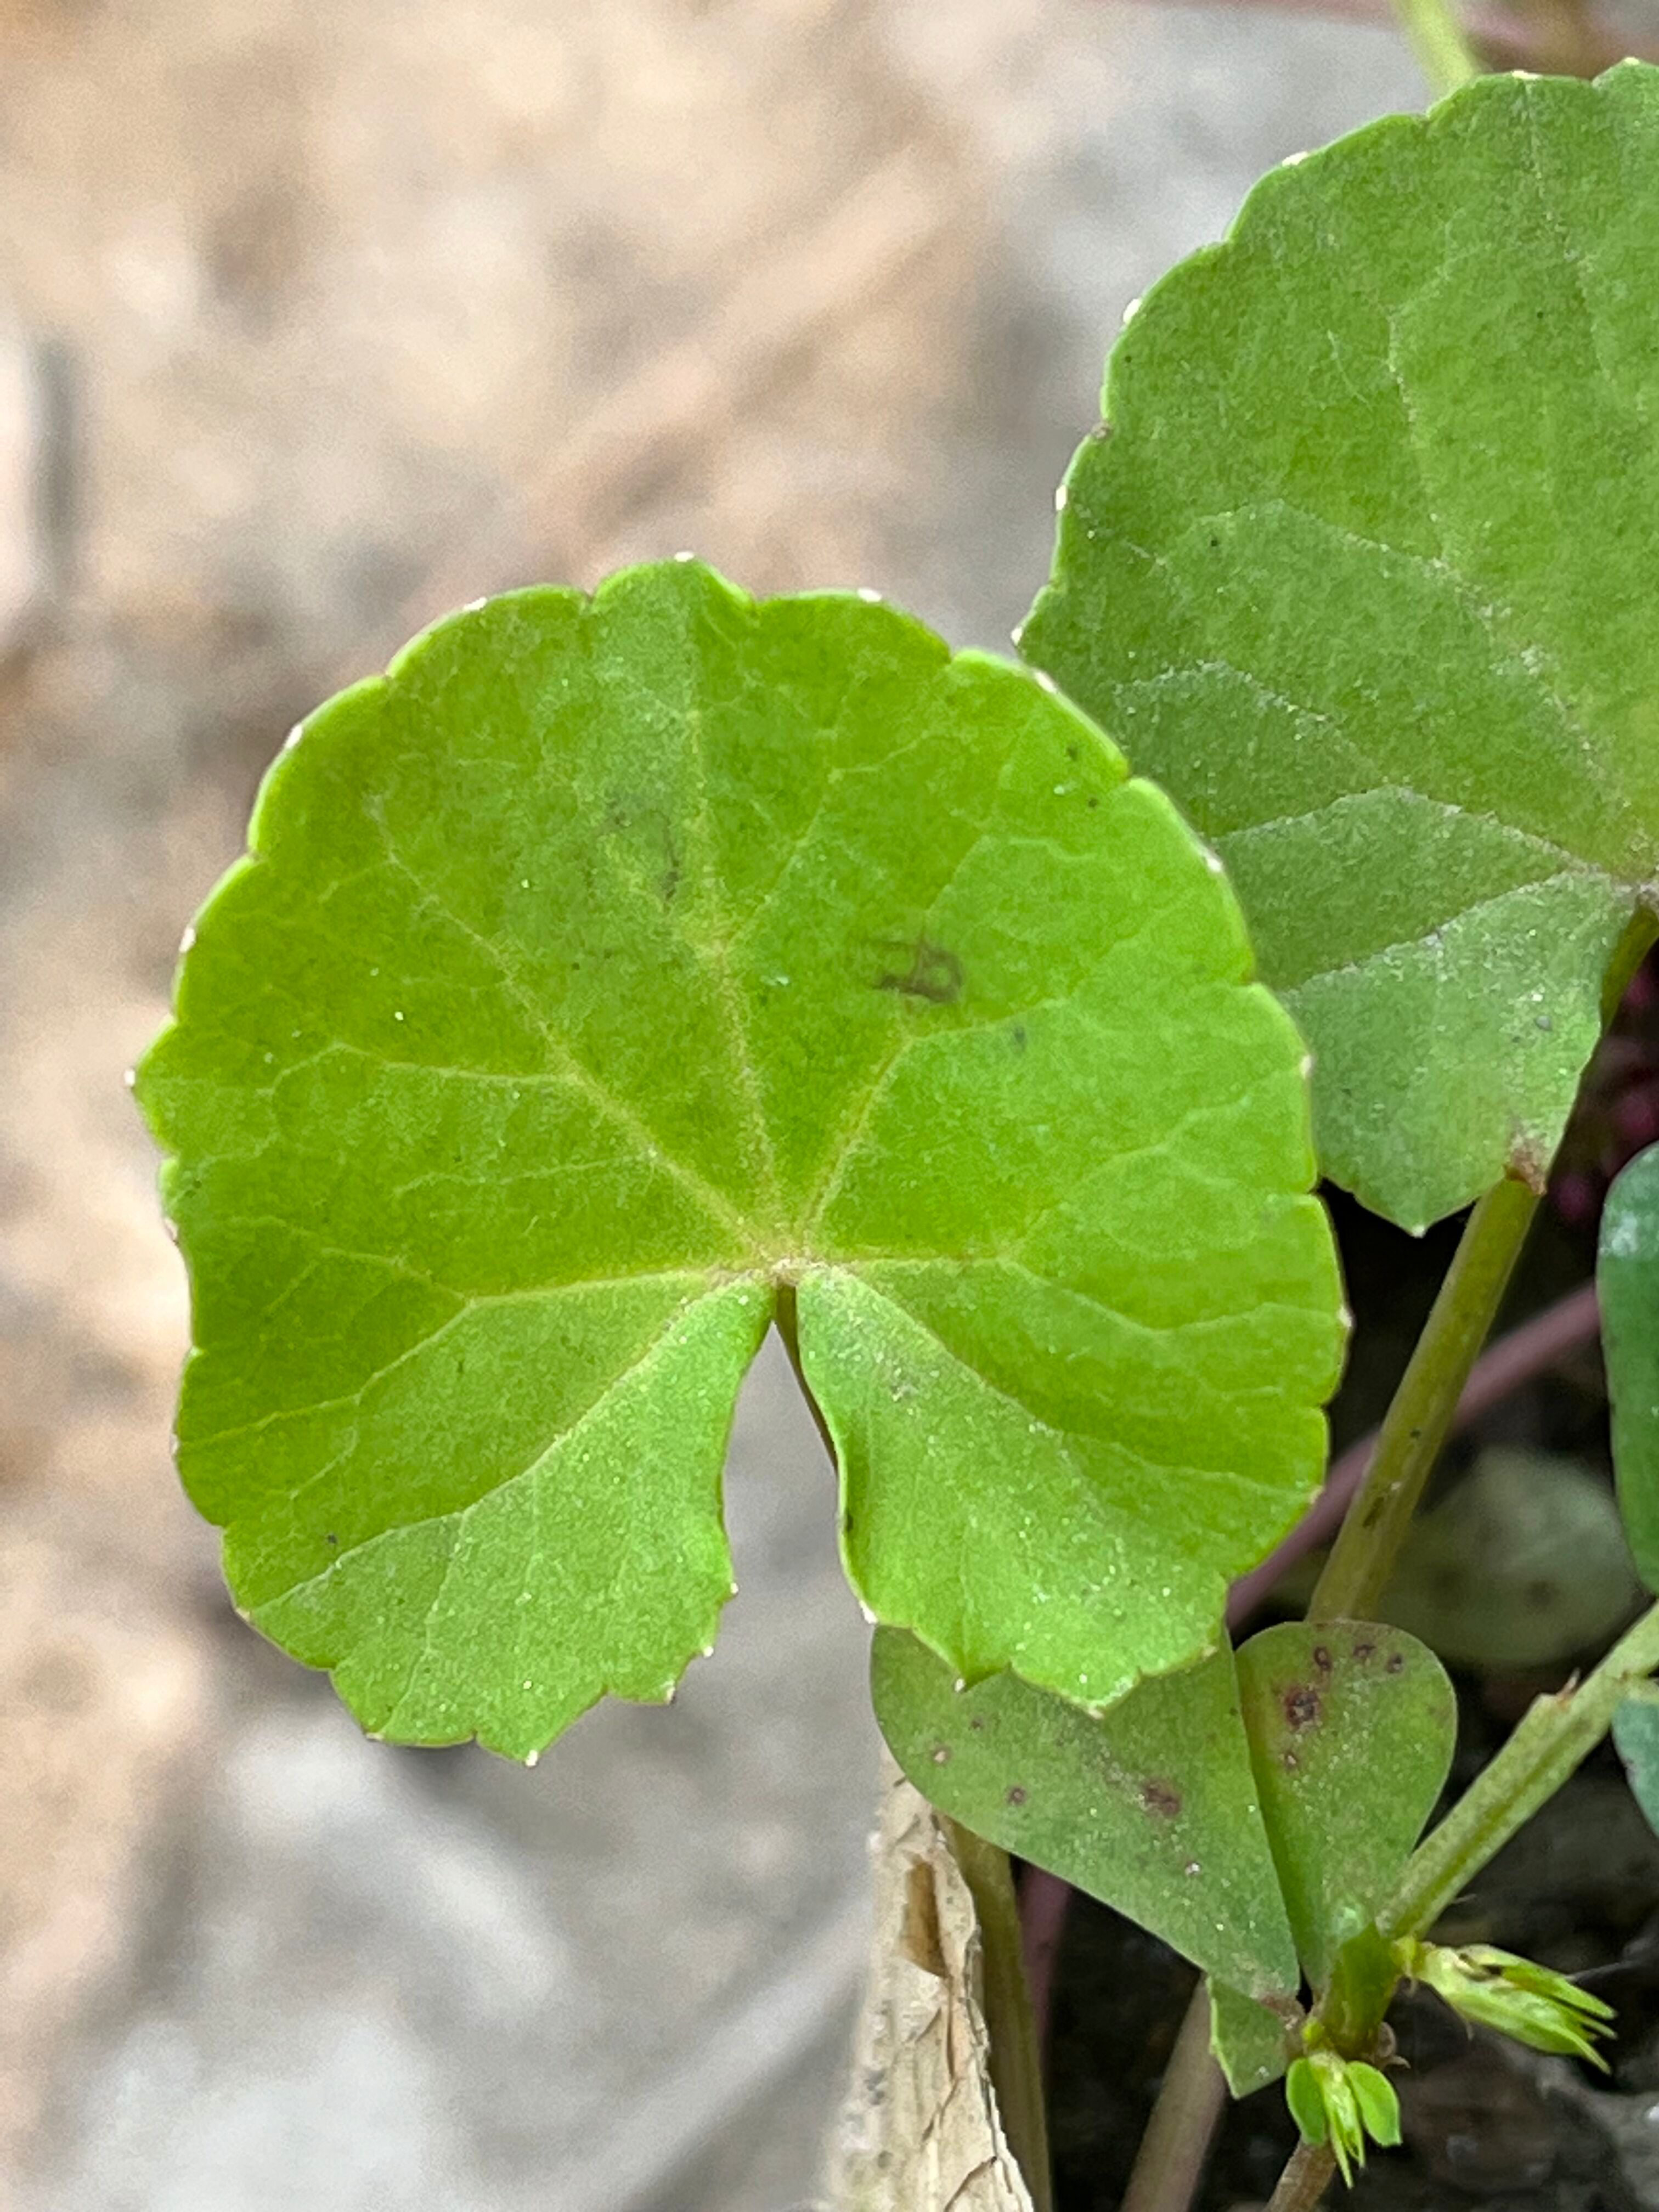
Plant species: centella-asiatica